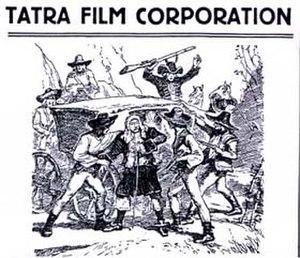
Jánošík est un film muet sorti en 1921. C'est le premier film slovaque.